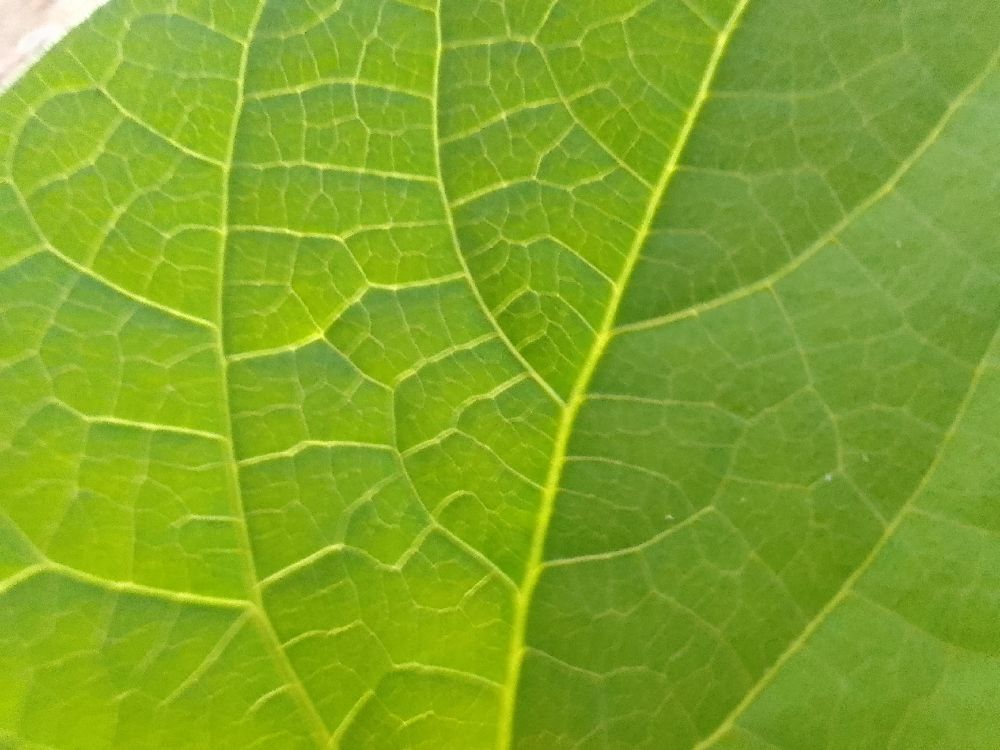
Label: healthy